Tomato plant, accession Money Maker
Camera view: horizontal (90 deg, fisheye); turntable rotation: 30 degrees
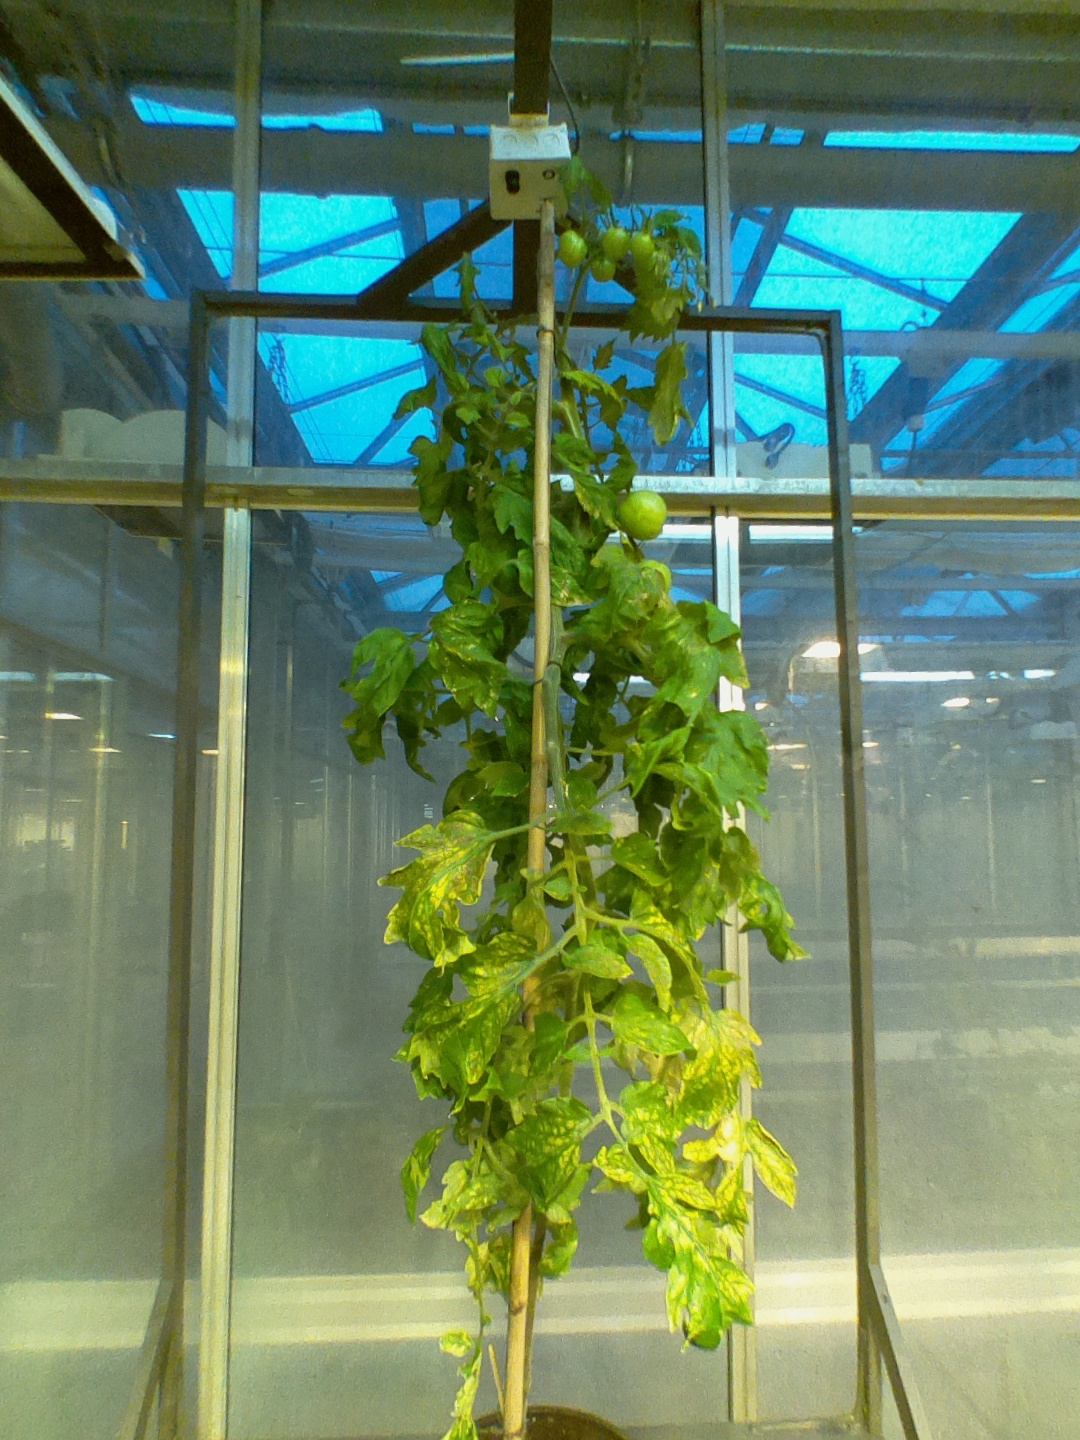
BBCH growth stage 78: 80% -90% of final fruit size